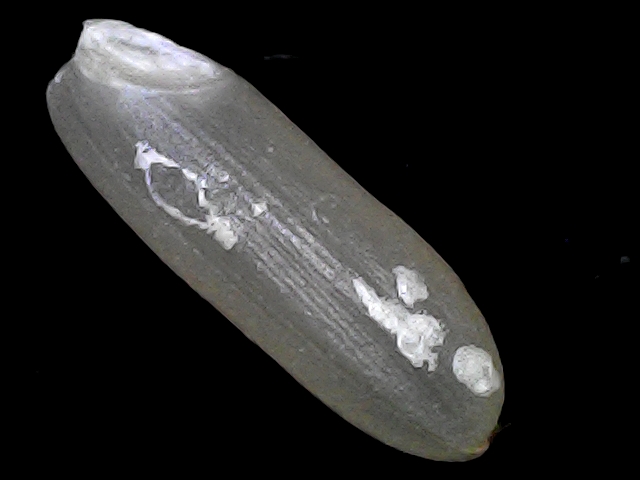
Rice variety: BRRI67